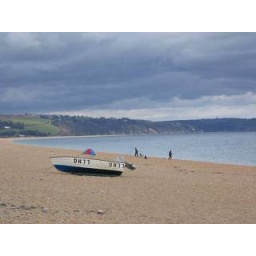
Small fishing boat moored on a beach in South Devon in England with two men rod fishing in the distance.